East Pennsboro High School

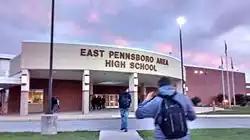

East Pennsboro Area High School is a midsized, suburban, public high school that serves East Pennsboro Township, Pennsylvania. The School is located at 425 West Shady Lane, Enola in Cumberland County, Pennsylvania. It is part of the East Pennsboro Area School District (EPASD). In the 2022–2023 school year, the School's enrollment was reported as 761 pupils in 9th through 12th grades.